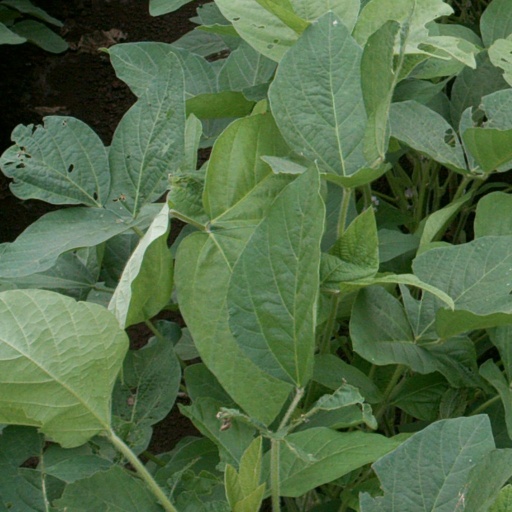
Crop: soybean